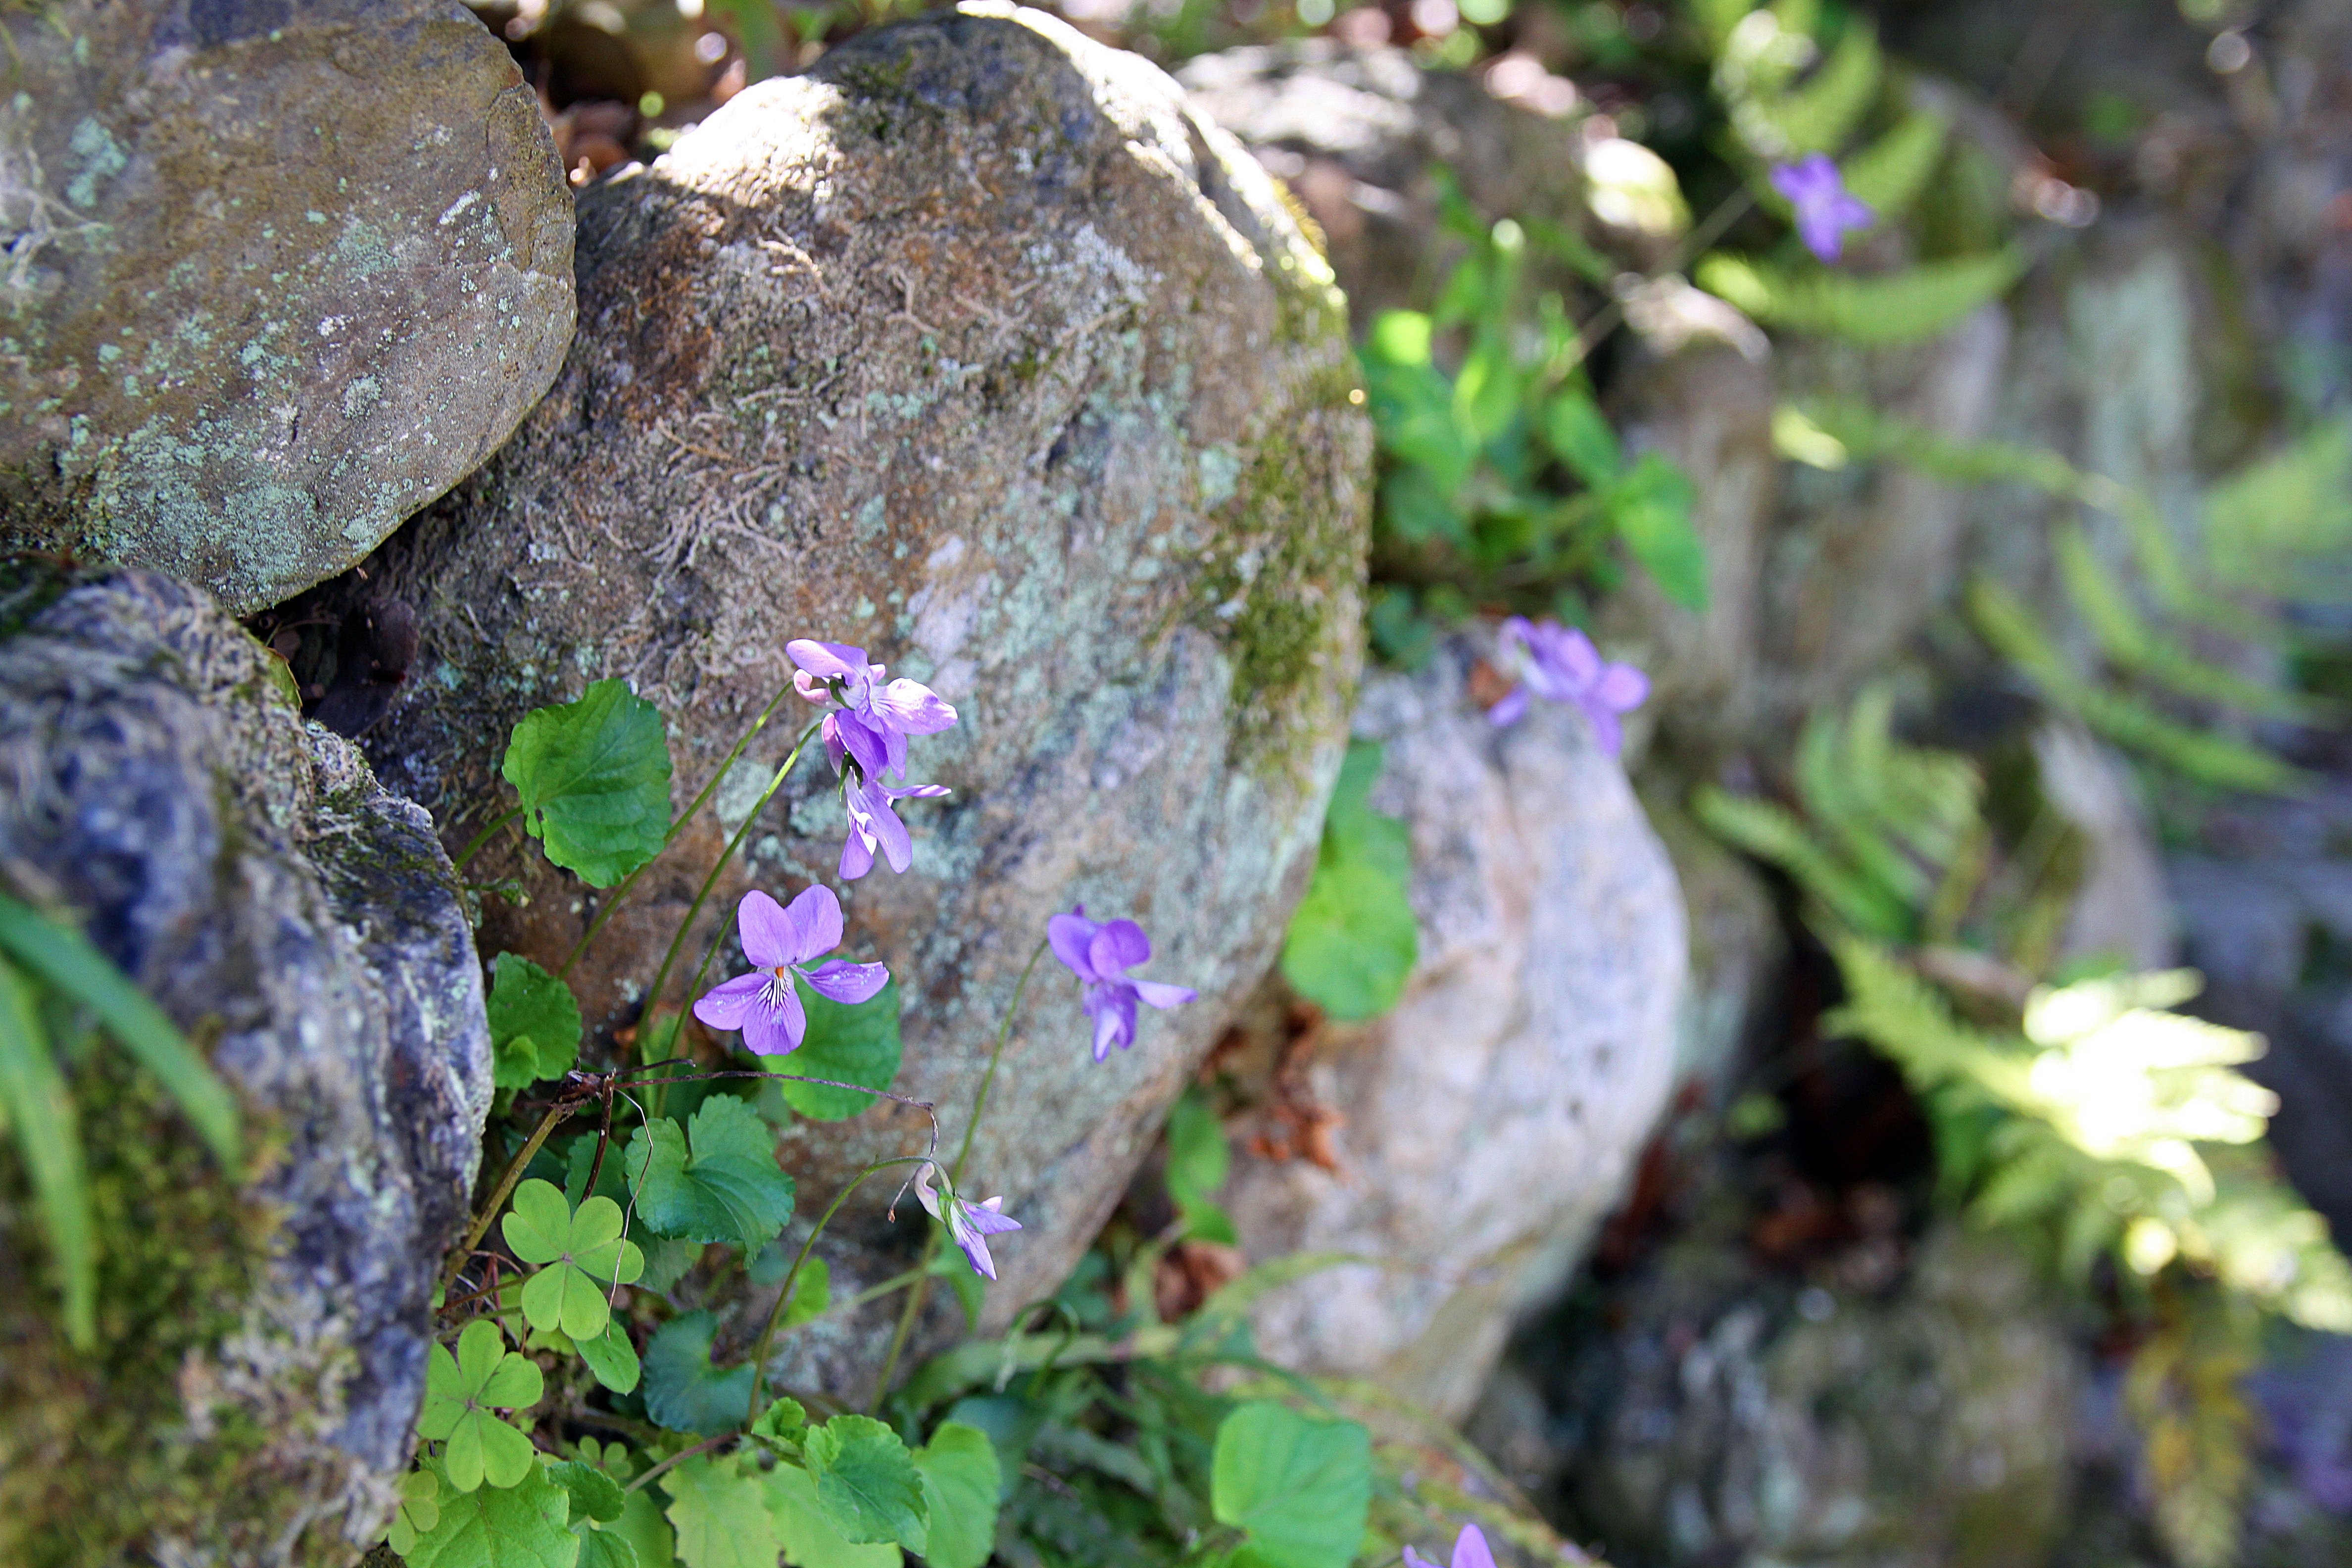
japan, spring, flower, plant, purple, violet, leaf, botany, organism, terrestrial plant, groundcover, violet family, bellflower, viola, flowering plant, glechoma hederacea, moss, bellflower family, wildflower, vascular plant, perennial plant